Lay-up process

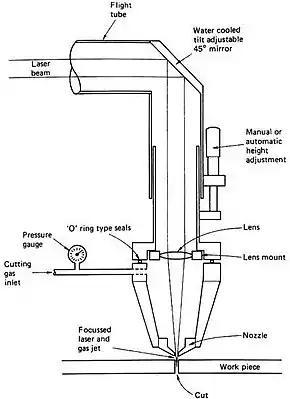
Laser cutter.

As far as cutting tools are concerned, the most common are scissors, cutters, knives and saws. More automatized alternatives are die-cutting systems, which allow higher production rates to be reached while limiting overall costs, as they allow more layers of fabric to be cut simultaneously. These methods require different skills from the operator and provide different finish precisions, but they all are mechanical procedures and have one major disadvantage in common: the physical contact between the cutting tool and the fibres. An alternative process with less friction is the ultrasound method, which consists of cutting the fabrics with a blade actuated by high-frequency mechanical vibrations, produced by an internal source integrated into the system. There are also completely contact-free cutting techniques, such as laser cutting and water jet cutting, both usually embedded on CNC machines. The former is obtained through a convergent radiation beam which vaporizes the material underneath and uses pressurized gas to remove the volatile particles and the melted material. The latter is based on a high-pressure liquid beam which reaches a velocity of 2.5 times the speed of sound, creating a pressure on the fabric which is higher than the compression resistance of the material and resulting in a net cut. Both these methods share a common disadvantage which needs to be considered before choosing the cutting methods: the beams create high-temperature areas along the cut axes, in which the physical characteristics of the material can be altered significantly.